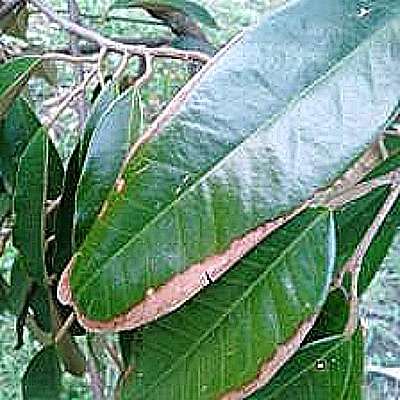
Label: Leaf_Blight